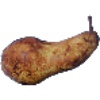
Label: Pear Abate 1